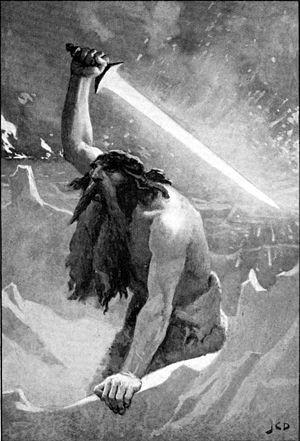
La mythologie nordique est l'ensemble des mythes provenant d'Europe du Nord à la base du système religieux polythéiste pratiqué dans ces régions au haut Moyen Âge avant leur christianisation. Il s'agit d'une variante régionale et historique de la plus vaste mythologie germanique, qui fait elle-même partie de la mythologie conjecturelle indo-européenne dont d'autres variantes sont la mythologie grecque ou encore la mythologie iranienne, et qui a donné lieu à de nombreuses spéculations pseudo-historiques. Comme les autres, la mythologie nordique met en scène un nombre important de divinités, de créatures fabuleuses et de héros.
Le jötunn ou les jötnar sont, dans la mythologie nordique, des créatures humanoïdes personnifiant les forces de la nature, dotées d'une force impressionnante ainsi que, parfois, des pouvoirs divins comme celui de la métamorphose et de l'illusion. Ils sont à la fois prédécesseurs, parents et ennemis des dieux et vivent habituellement à Jötunheimr où ils sont séparés de Midgard, le monde des humains, par de hautes montagnes ou des forêts denses. Tous les jötunn sont les fils d'Ymir, le géant hermaphrodite des origines selon la cosmogonie nordique. De sa sueur, Ymir enfanta un mâle et une femelle, et de l'union de sa jambe gauche et droite naquit un fils. Les géants de Jötunheim sont en guerre perpétuelle contre les dieux, qui sont généralement menés par Thor dans leur lutte. Ce sont des créatures chaotiques, par opposition aux dieux qui représentent l'ordre. Pendant le Ragnarök, les géants seront au premier rang de la bataille pour assaillir les dieux, et c'est le géant du feu Surt qui détruira l'ensemble des mondes avec son épée flamboyante.
Dans le folklore et les mythologies du monde, les géants sont des créatures généralement anthropomorphes et de très grande taille.
Surt est, dans la mythologie nordique, le géant du feu dévastateur. Menaçant constamment l’équilibre de l’Univers, il réside dans Muspellheim, région chaude et lumineuse située au sud de Midgard, dont il est le gardien. Sa femme est Sinmora. Il est considéré comme l'équivalent scandinave du dieu romain Vulcain et du dieu grec Héphaïstos.